Rue Soufflot

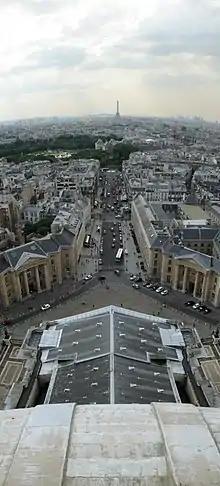
Rue Soufflot seen from the Panthéon

The Rue Soufflot ("Soufflot Street") is a street in the 5th arrondissement of Paris, France, at the border between the Quartier de la Sorbonne and the Quartier du Val-de-Grâce. It links the Jardin du Luxembourg at the Place Edmond-Rostand on the Boulevard Saint-Michel with the Panthéon at the Place du Panthéon.